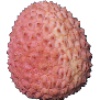
Label: Lychee 1